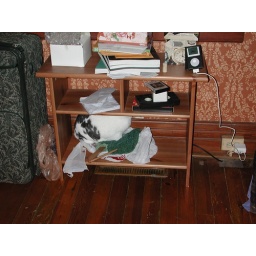
Moving in and setting up in the new (Victorian) house. Orion sitting on a shelf in the downstairs bedroom.